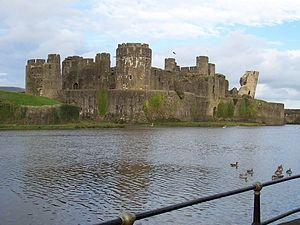
Gilbert de Clare, 8ᵉ comte de Gloucester et 7ᵉ comte de Hertford, est un noble anglais et un commandant militaire au cours des guerres d'indépendance écossaises. Il est le fils de Gilbert de Clare, 7ᵉ comte de Gloucester, et de Jeanne d'Acre, une des filles du roi Édouard Iᵉʳ d'Angleterre. Son père meurt lorsqu'il a seulement quatre ans et le jeune Gilbert est investi des comtés paternels lorsqu'il atteint ses seize ans. Rapidement impliqué dans la défense de la frontière du Nord de l'Angleterre, il est peu à peu entraîné dans les tensions entre Édouard II et certains de ses barons, et prend part à la rédaction des Ordonnances de 1311. Lorsque Pierre Gaveston, le favori du roi, est mis à mort par ses adversaires en 1312, Gilbert est l'un des médiateurs qui parviennent à négocier un accord entre les responsables de sa mort et le roi.